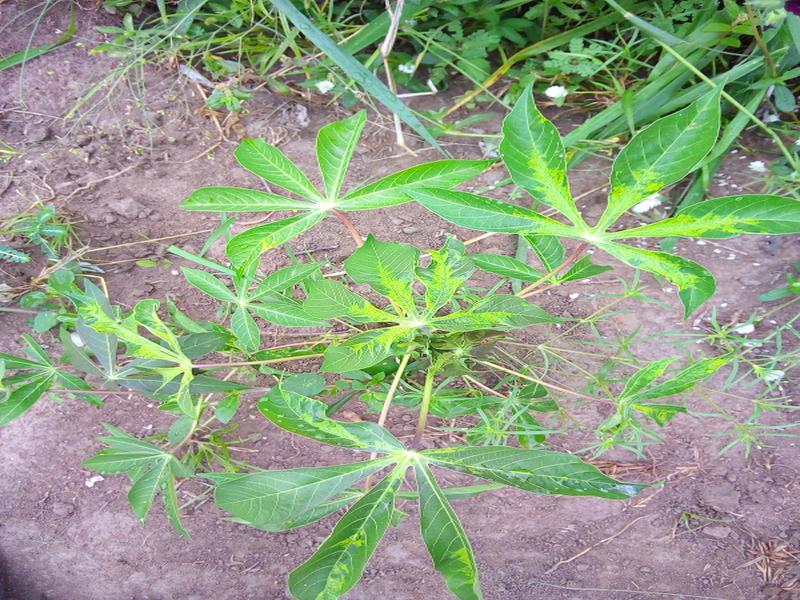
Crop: cassava
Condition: mosaic_disease